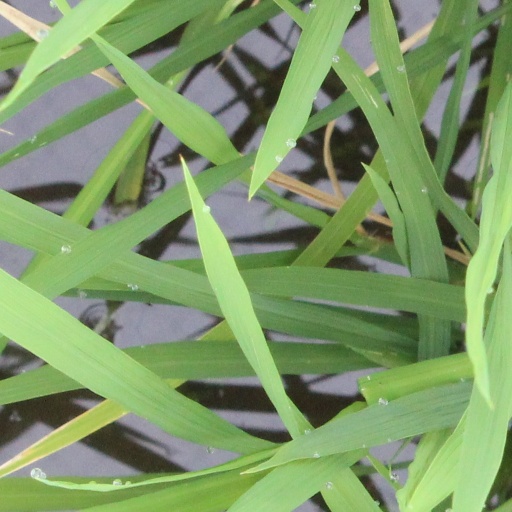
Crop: rice